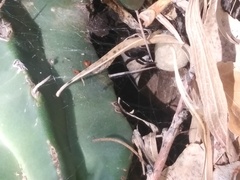
Species: Lactrodectus_hesperus